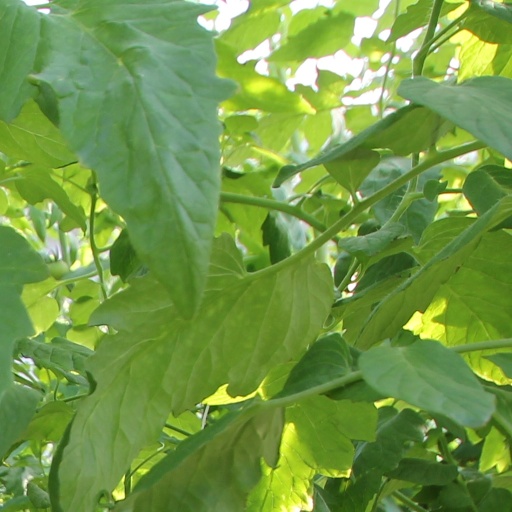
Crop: tomato